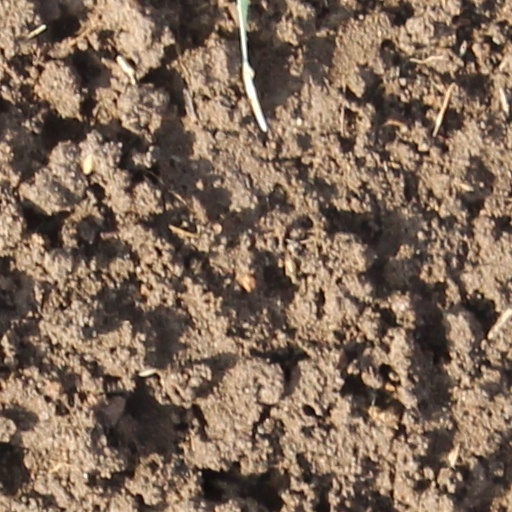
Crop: wheat